Drifting (motorsport)

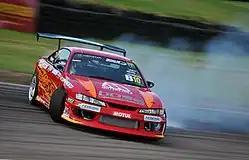
Steve Moore drifting his Nissan Silvia around Lydden Hill at King of Europe Round 3 (2014)

Drifting is a driving technique where the driver purposely oversteers, with loss of traction, while maintaining control and driving the car through the entirety of a corner or a turn. The technique causes the rear slip angle to exceed the front slip angle to such an extent that often the front wheels are pointing in the opposite direction to the turn (e.g. car is turning left, wheels are pointed right or vice versa, also known as opposite lock or counter-steering). Drifting is traditionally performed using three methods: clutch kicking (where the clutch is rapidly disengaged and re-engaged with the intention of upsetting the grip of the rear wheels), weight transfer (using techniques such as the Scandinavian flick), and employing a handbrake turn. This sense of "drift" is not to be confused with the "four wheel drift", a classic cornering technique established in Grand Prix and sports car racing.